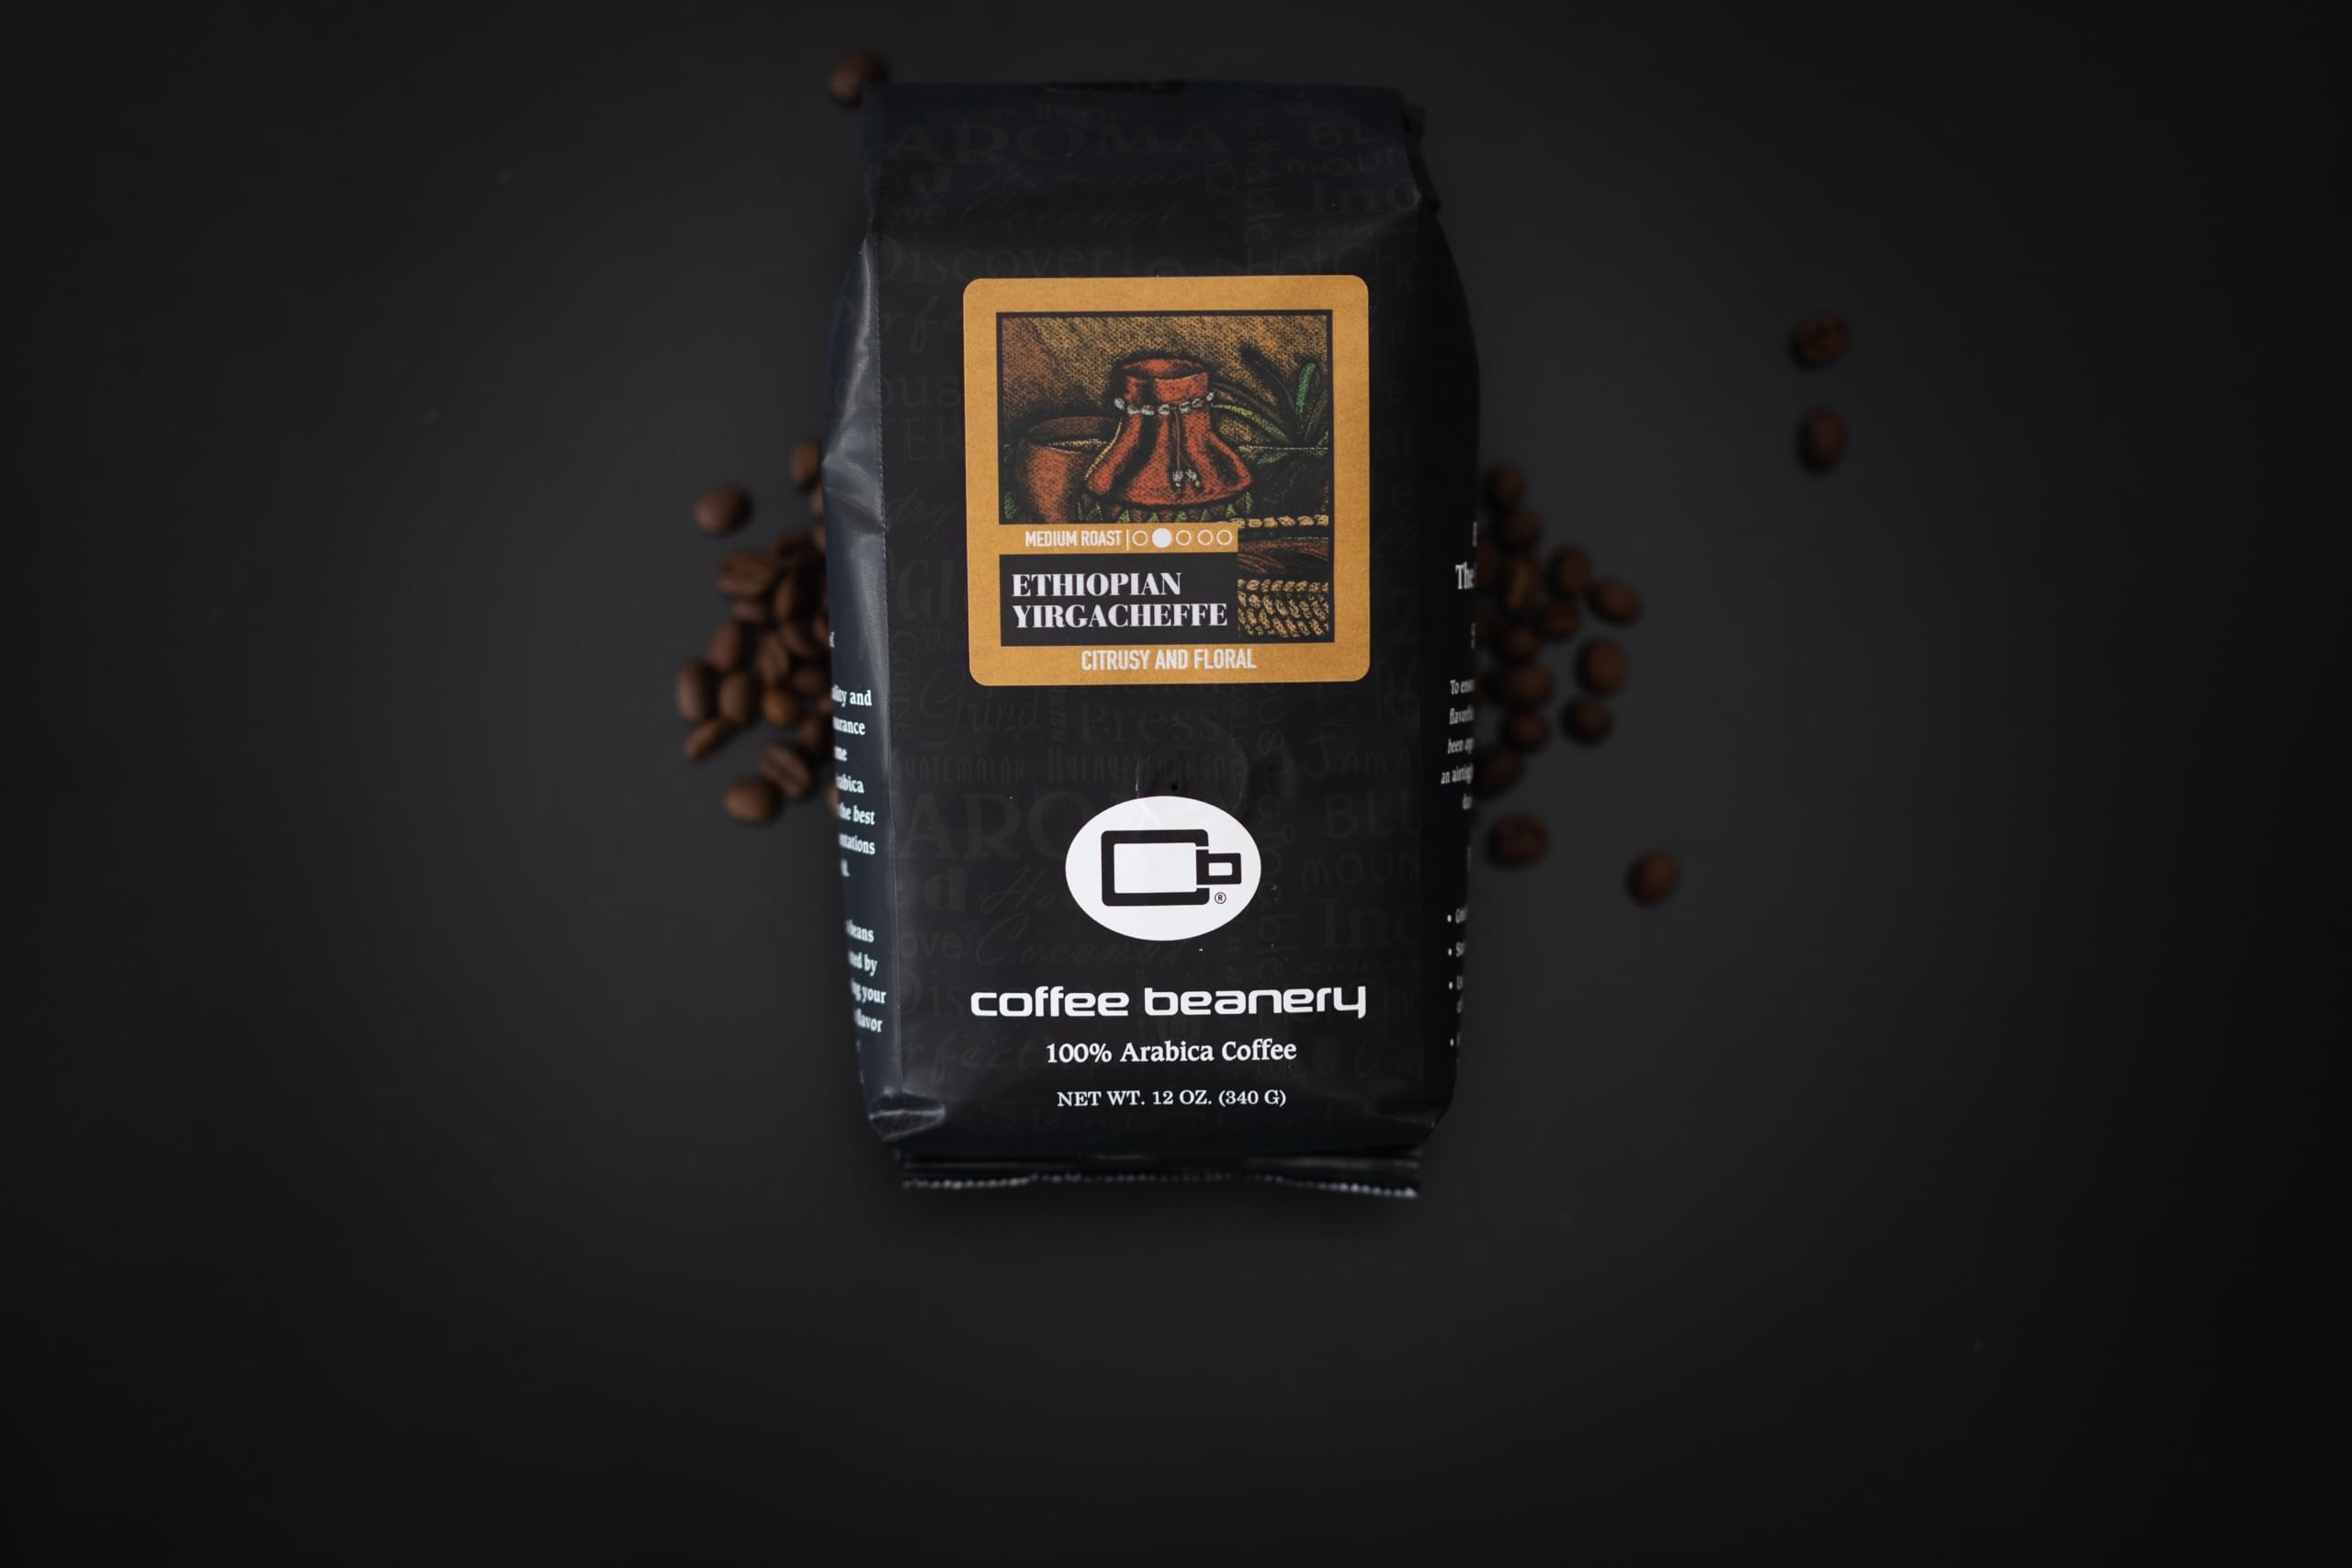
Item Name: Ethiopian Yirgacheffe Specialty Coffee | 1 Bag of 12oz. Coffee (Coarse) | Light Roast
Bullet Point 1: Ethiopian Yirgacheffe is a sweet, mellow, and delicate Arabica coffee with the taste and fragrance of vibrant citrus and a clean, buttery body. A perfect medium roast is used to bring out the full flavor and complex characteristics of the rich Arabica beans. This coffee has a rich and thick body, a fruity acidity, and a spicy and long aftertaste.
Bullet Point 2: Ethiopia is literally the birthplace of the coffee tree of the annual crop is still gathered from trees growing wild on the high plains between 5,000 and 6,000 feet. Chemical fertilizers and herbicides are rarely used in this region.
Bullet Point 3: The Coffee Beanery has the highest standards in the industry when it comes to providing the finest specialty coffees in the world. We believe the real artistry in producing the perfect bean is in the right roast for each variety.
Bullet Point 4: Our master roaster roasts each of our specialty coffees to the peak of its taste potential — choosing from a wide range of roasts. The result? Some of our specialty arabica coffees are slightly sweet. Others have a bit of snap.
Bullet Point 5: But each one of our fine specialty coffees has its own distinctive flavor components that are enhanced by our roasting expertise.
Product Description: Ethiopian Yirgacheffe is a sweet, mellow, and delicate Arabica coffee with the taste and fragrance of vibrant citrus and a clean, buttery body. A perfect medium roast is used to bring out the full flavor and complex characteristics of the rich Arabica beans. This coffee has a rich and thick body, a fruity acidity, and a spicy and long aftertaste. The Coffee Beanery has the highest standards in the industry when it comes to providing the finest specialty coffees in the world. We believe the real artistry in producing the perfect bean is in the right roast for each variety. Our master roaster roasts each of our specialty coffees to the peak of its taste potential — choosing from a wide range of roasts. The result? Some of our specialty arabica coffees are slightly sweet. Others have a bit of snap. Still others display a complex, earthy flavor. But each one of our fine specialty coffees has its own distinctive flavor components that are enhanced by our roasting expertise.
Value: 12.0
Unit: Ounce

Price: 18.99